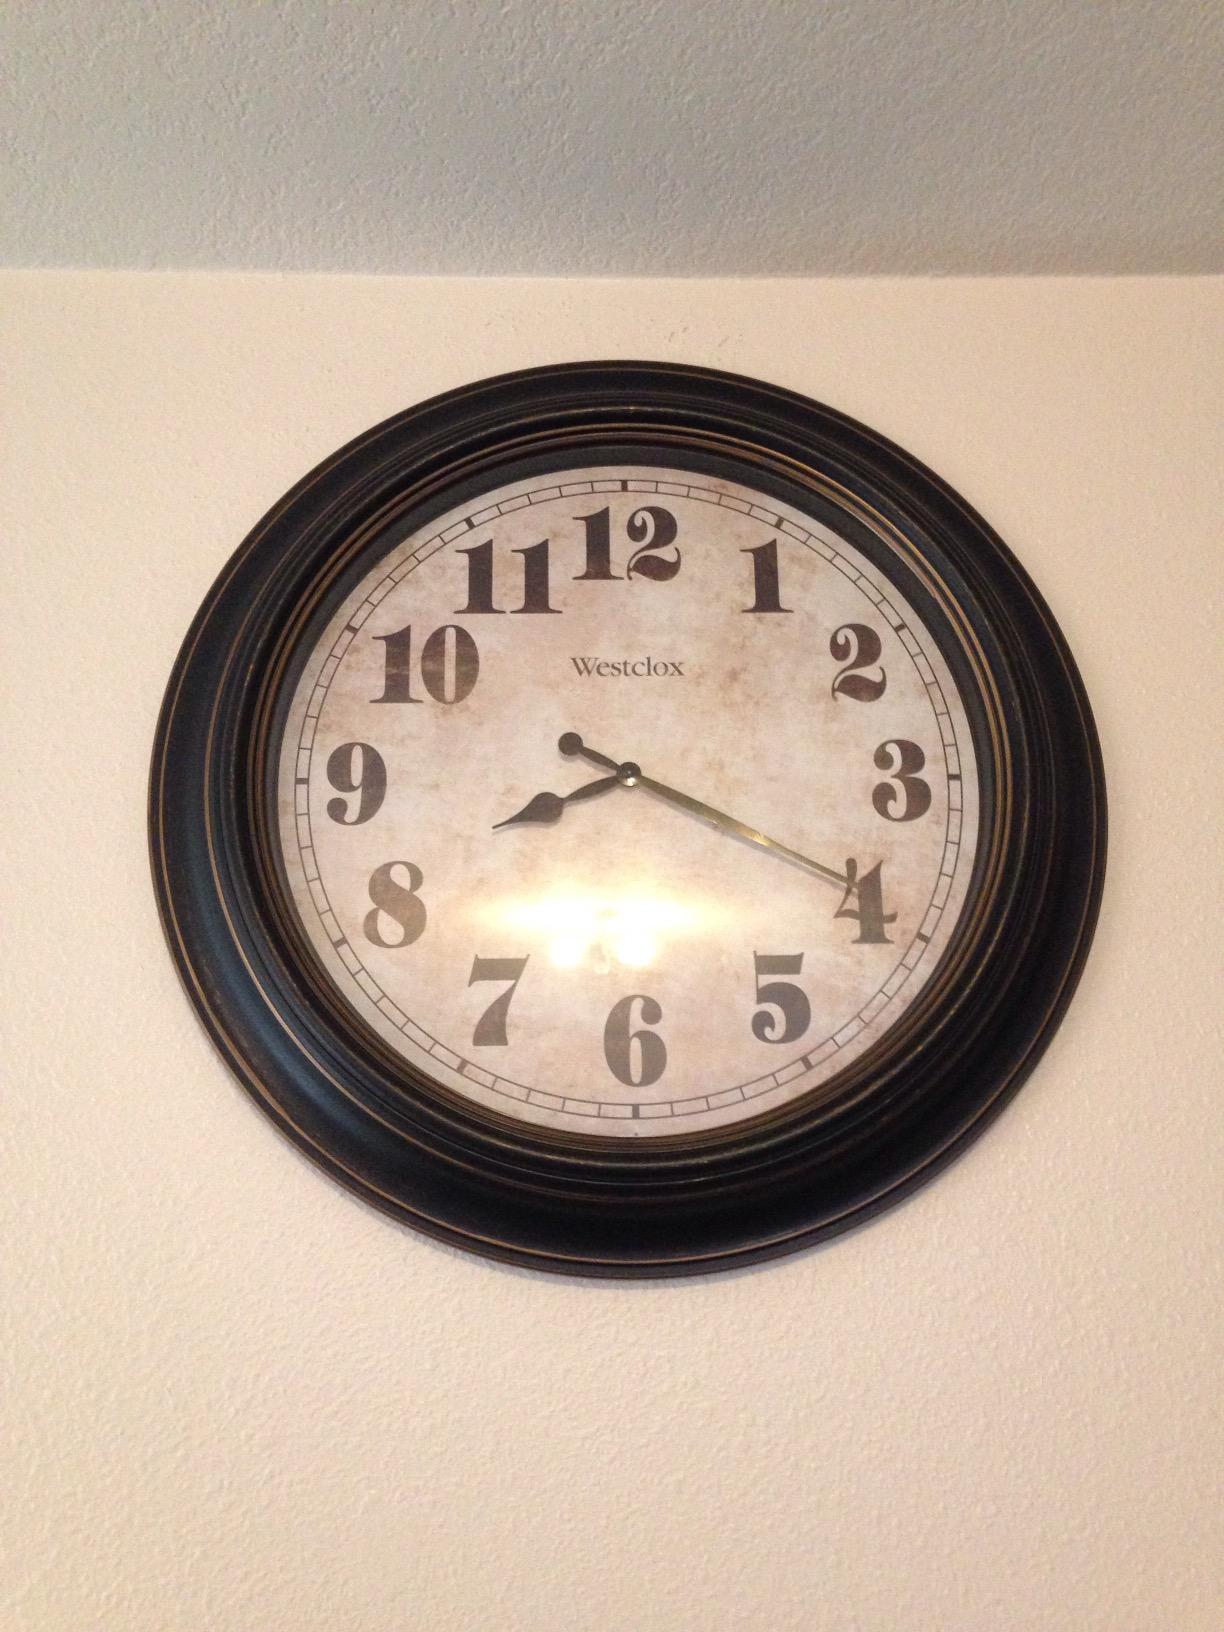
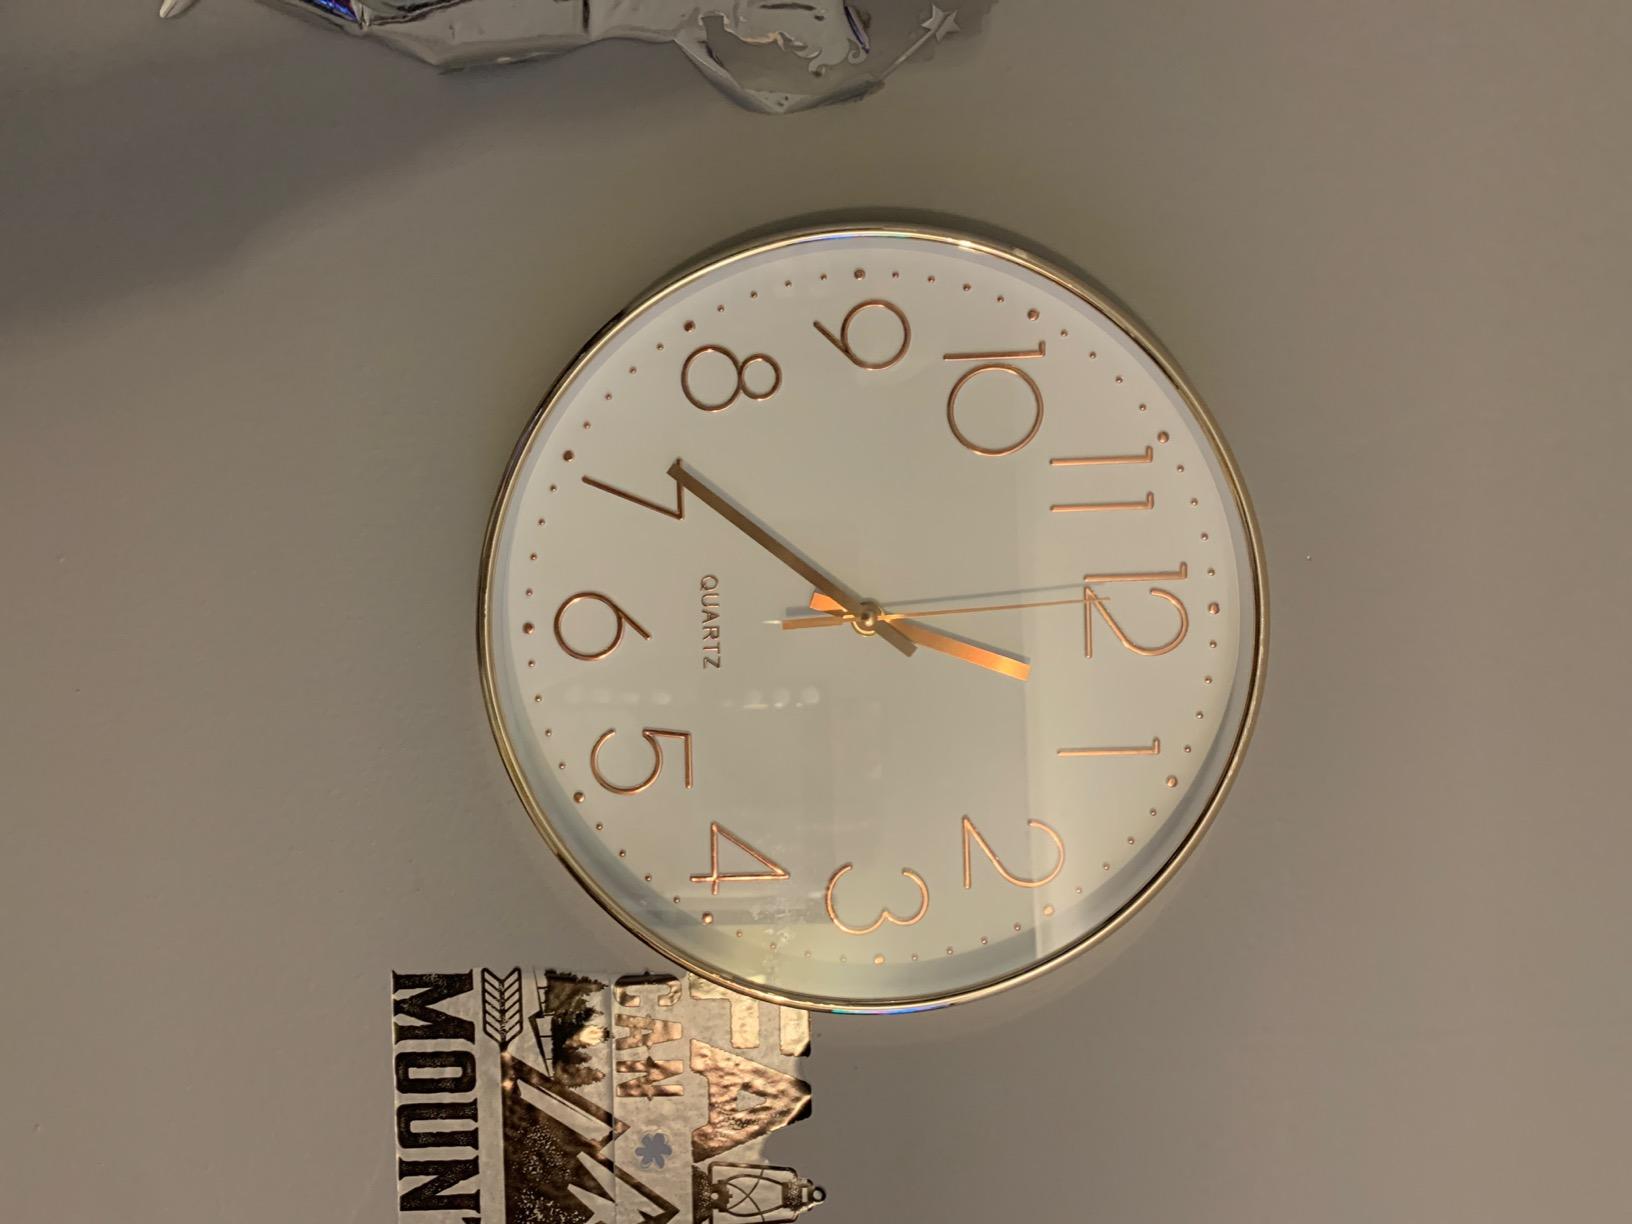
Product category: clock
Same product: no